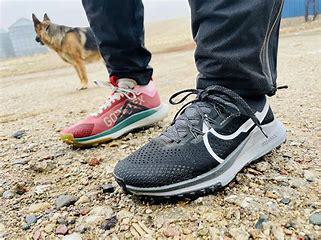
Brand: Nike
Model: Pegasus 4 Gore TEX